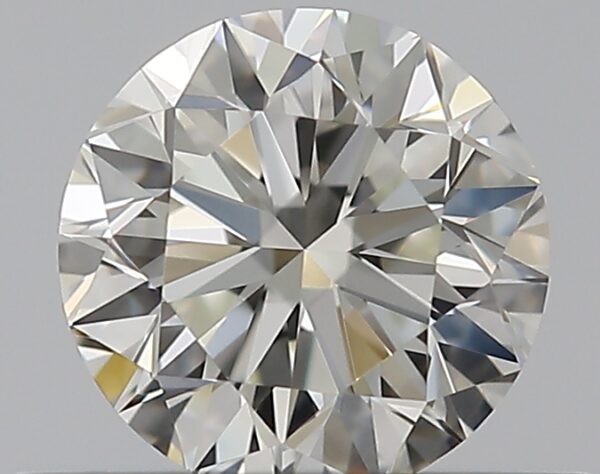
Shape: round
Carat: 0.5
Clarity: VVS2
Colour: J
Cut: VG
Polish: EX
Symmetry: VG
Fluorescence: N
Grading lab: GIA
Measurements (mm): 4.95 x 4.98 x 3.18